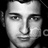
Emotion: neutral